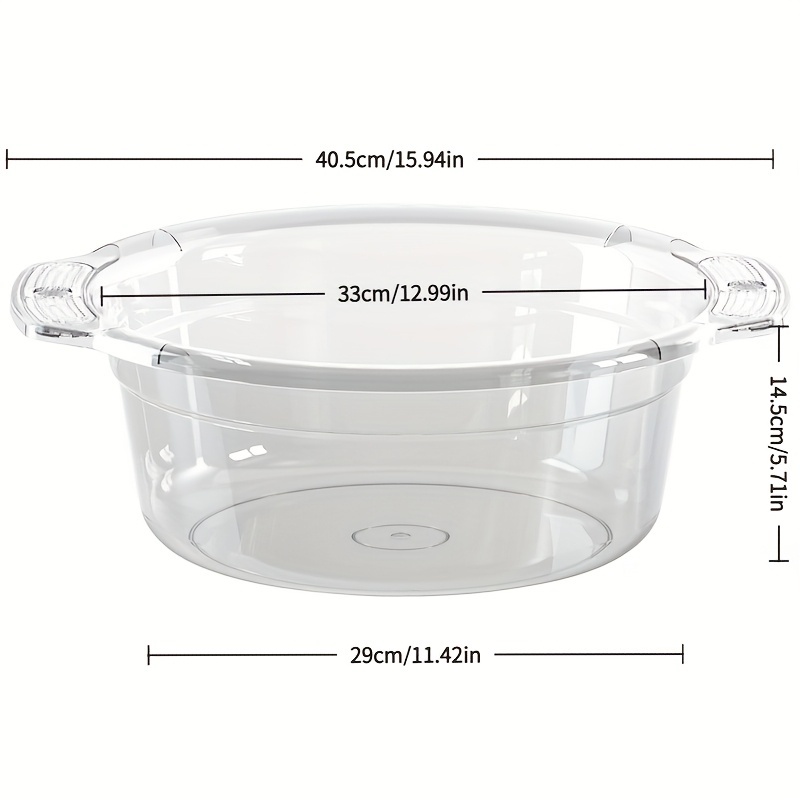
Large Clear Modern Round Wash Basin - Durable Thick Plastic for Bathroom, Kitchen & Outdoor Use - Versatile Face, Sock, and Laundry Sink with Drainage Spout
Category: Home & Garden > Household Supplies > Household Cleaning Supplies > Buckets